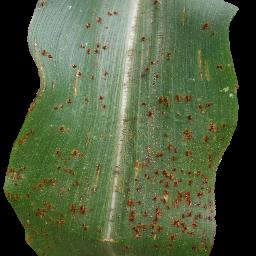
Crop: corn
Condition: (maize)_common_rust